Red Sucker Lake, Manitoba

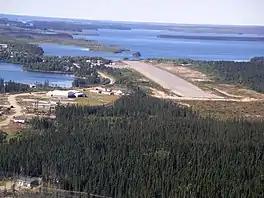
A view of part of the community and airport

Red Sucker Lake is a designated place in northeast Manitoba, Canada adjacent to the Red Sucker Lake 1976 Indian Reserve, which is part of the Red Sucker Lake First Nation. It is located approximately southeast of Thompson.